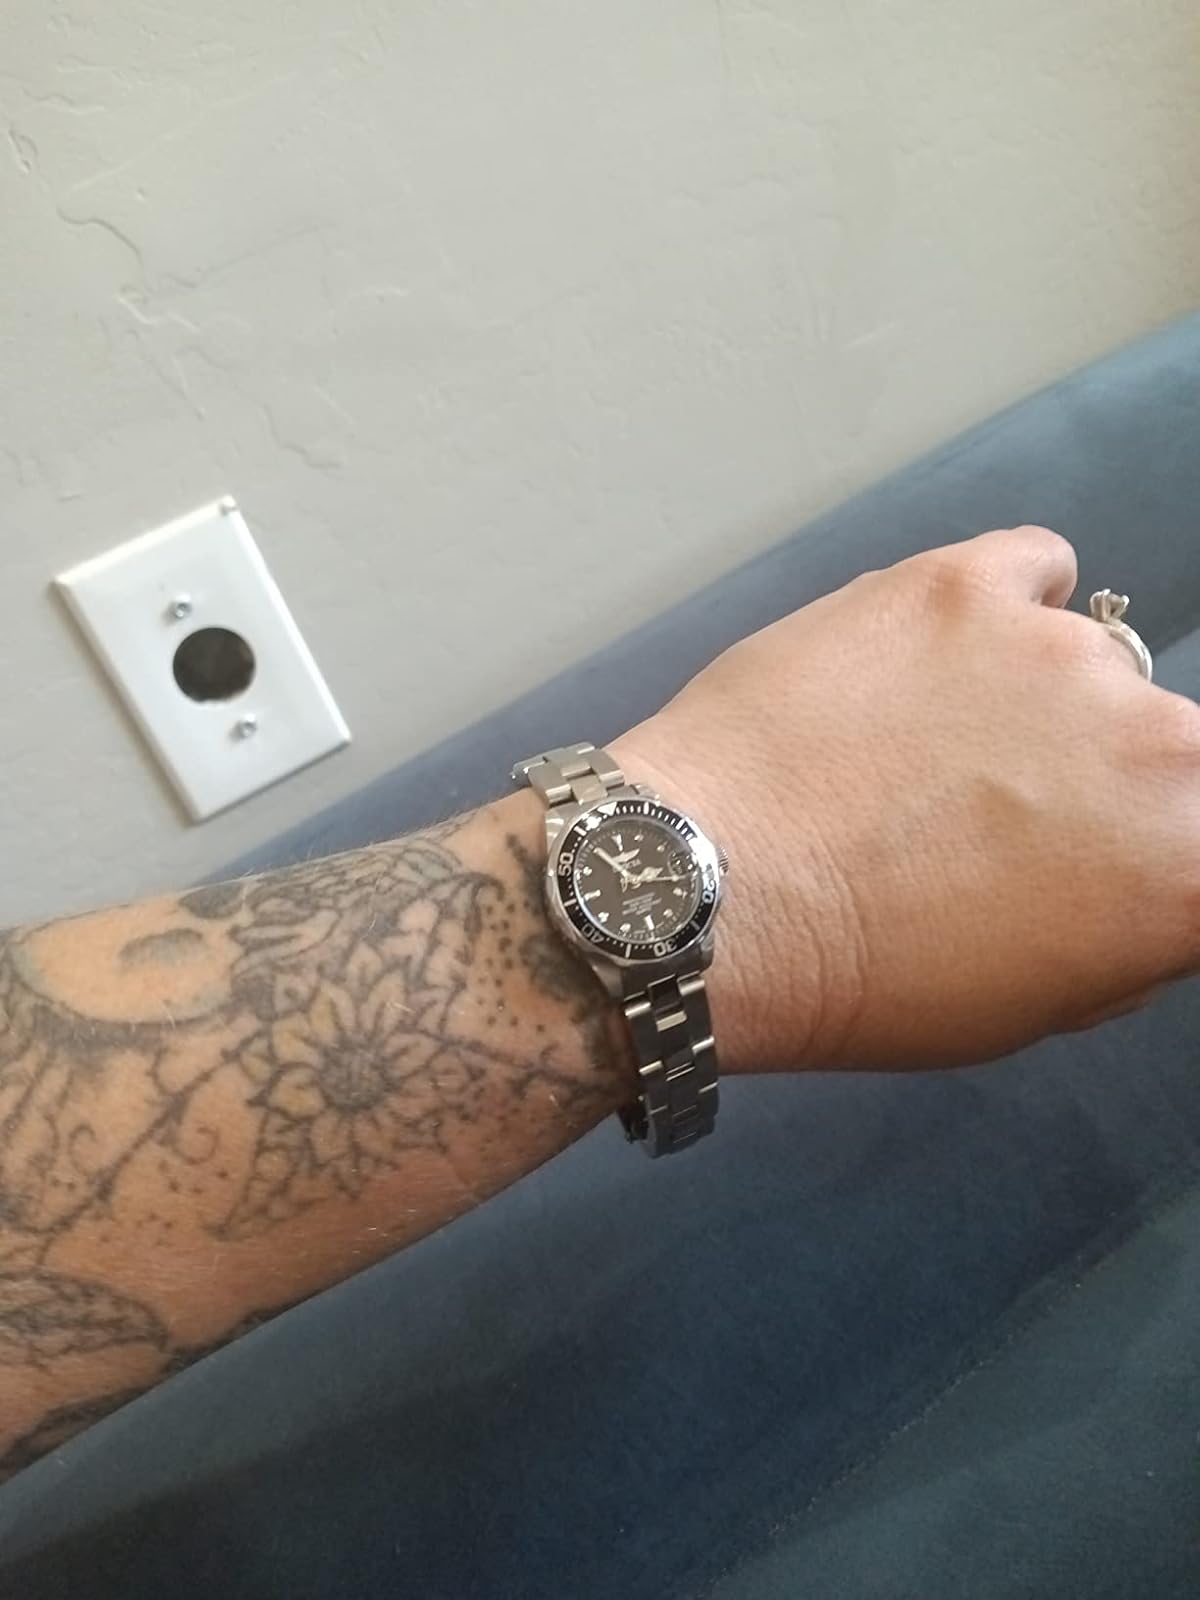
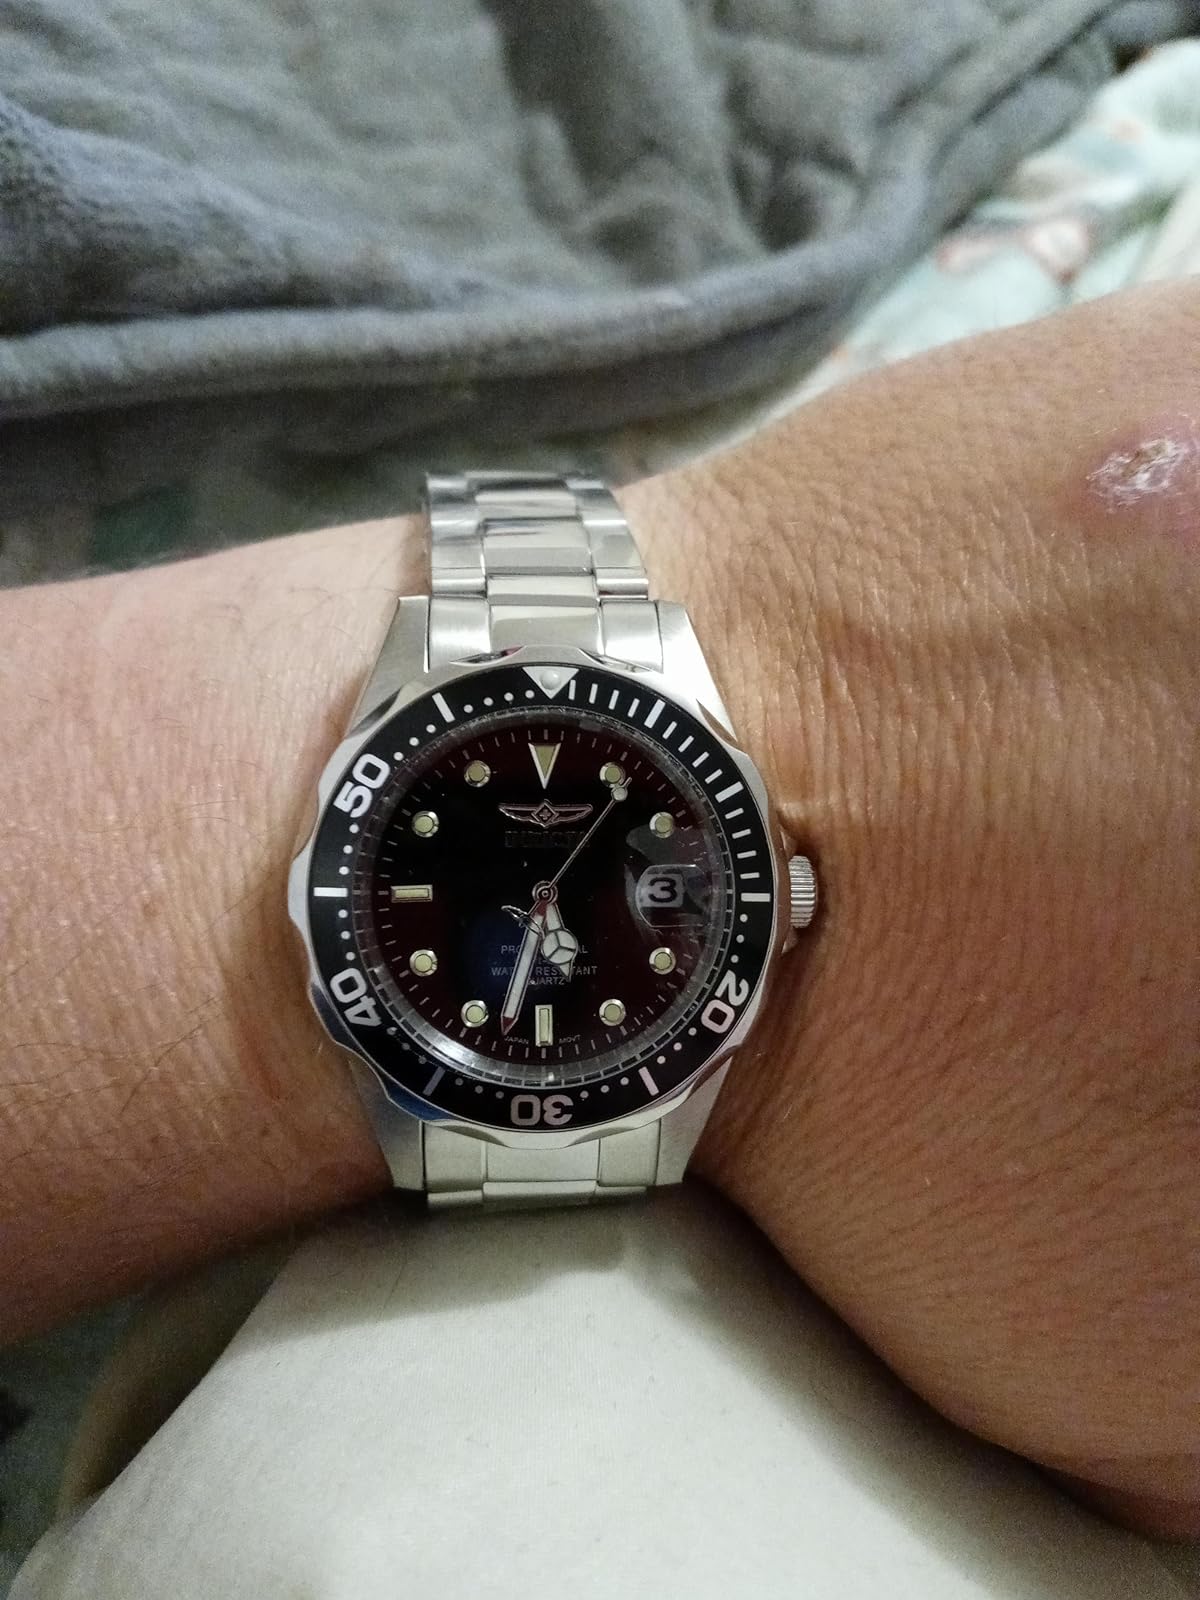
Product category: accessories_watch
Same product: yes